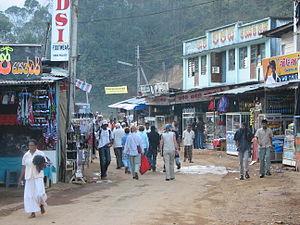
Maskeliya, près du Pic d'Adam, Sri Lanka